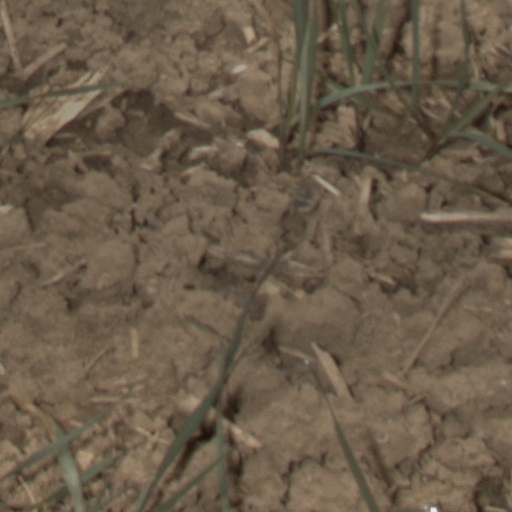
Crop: wheat